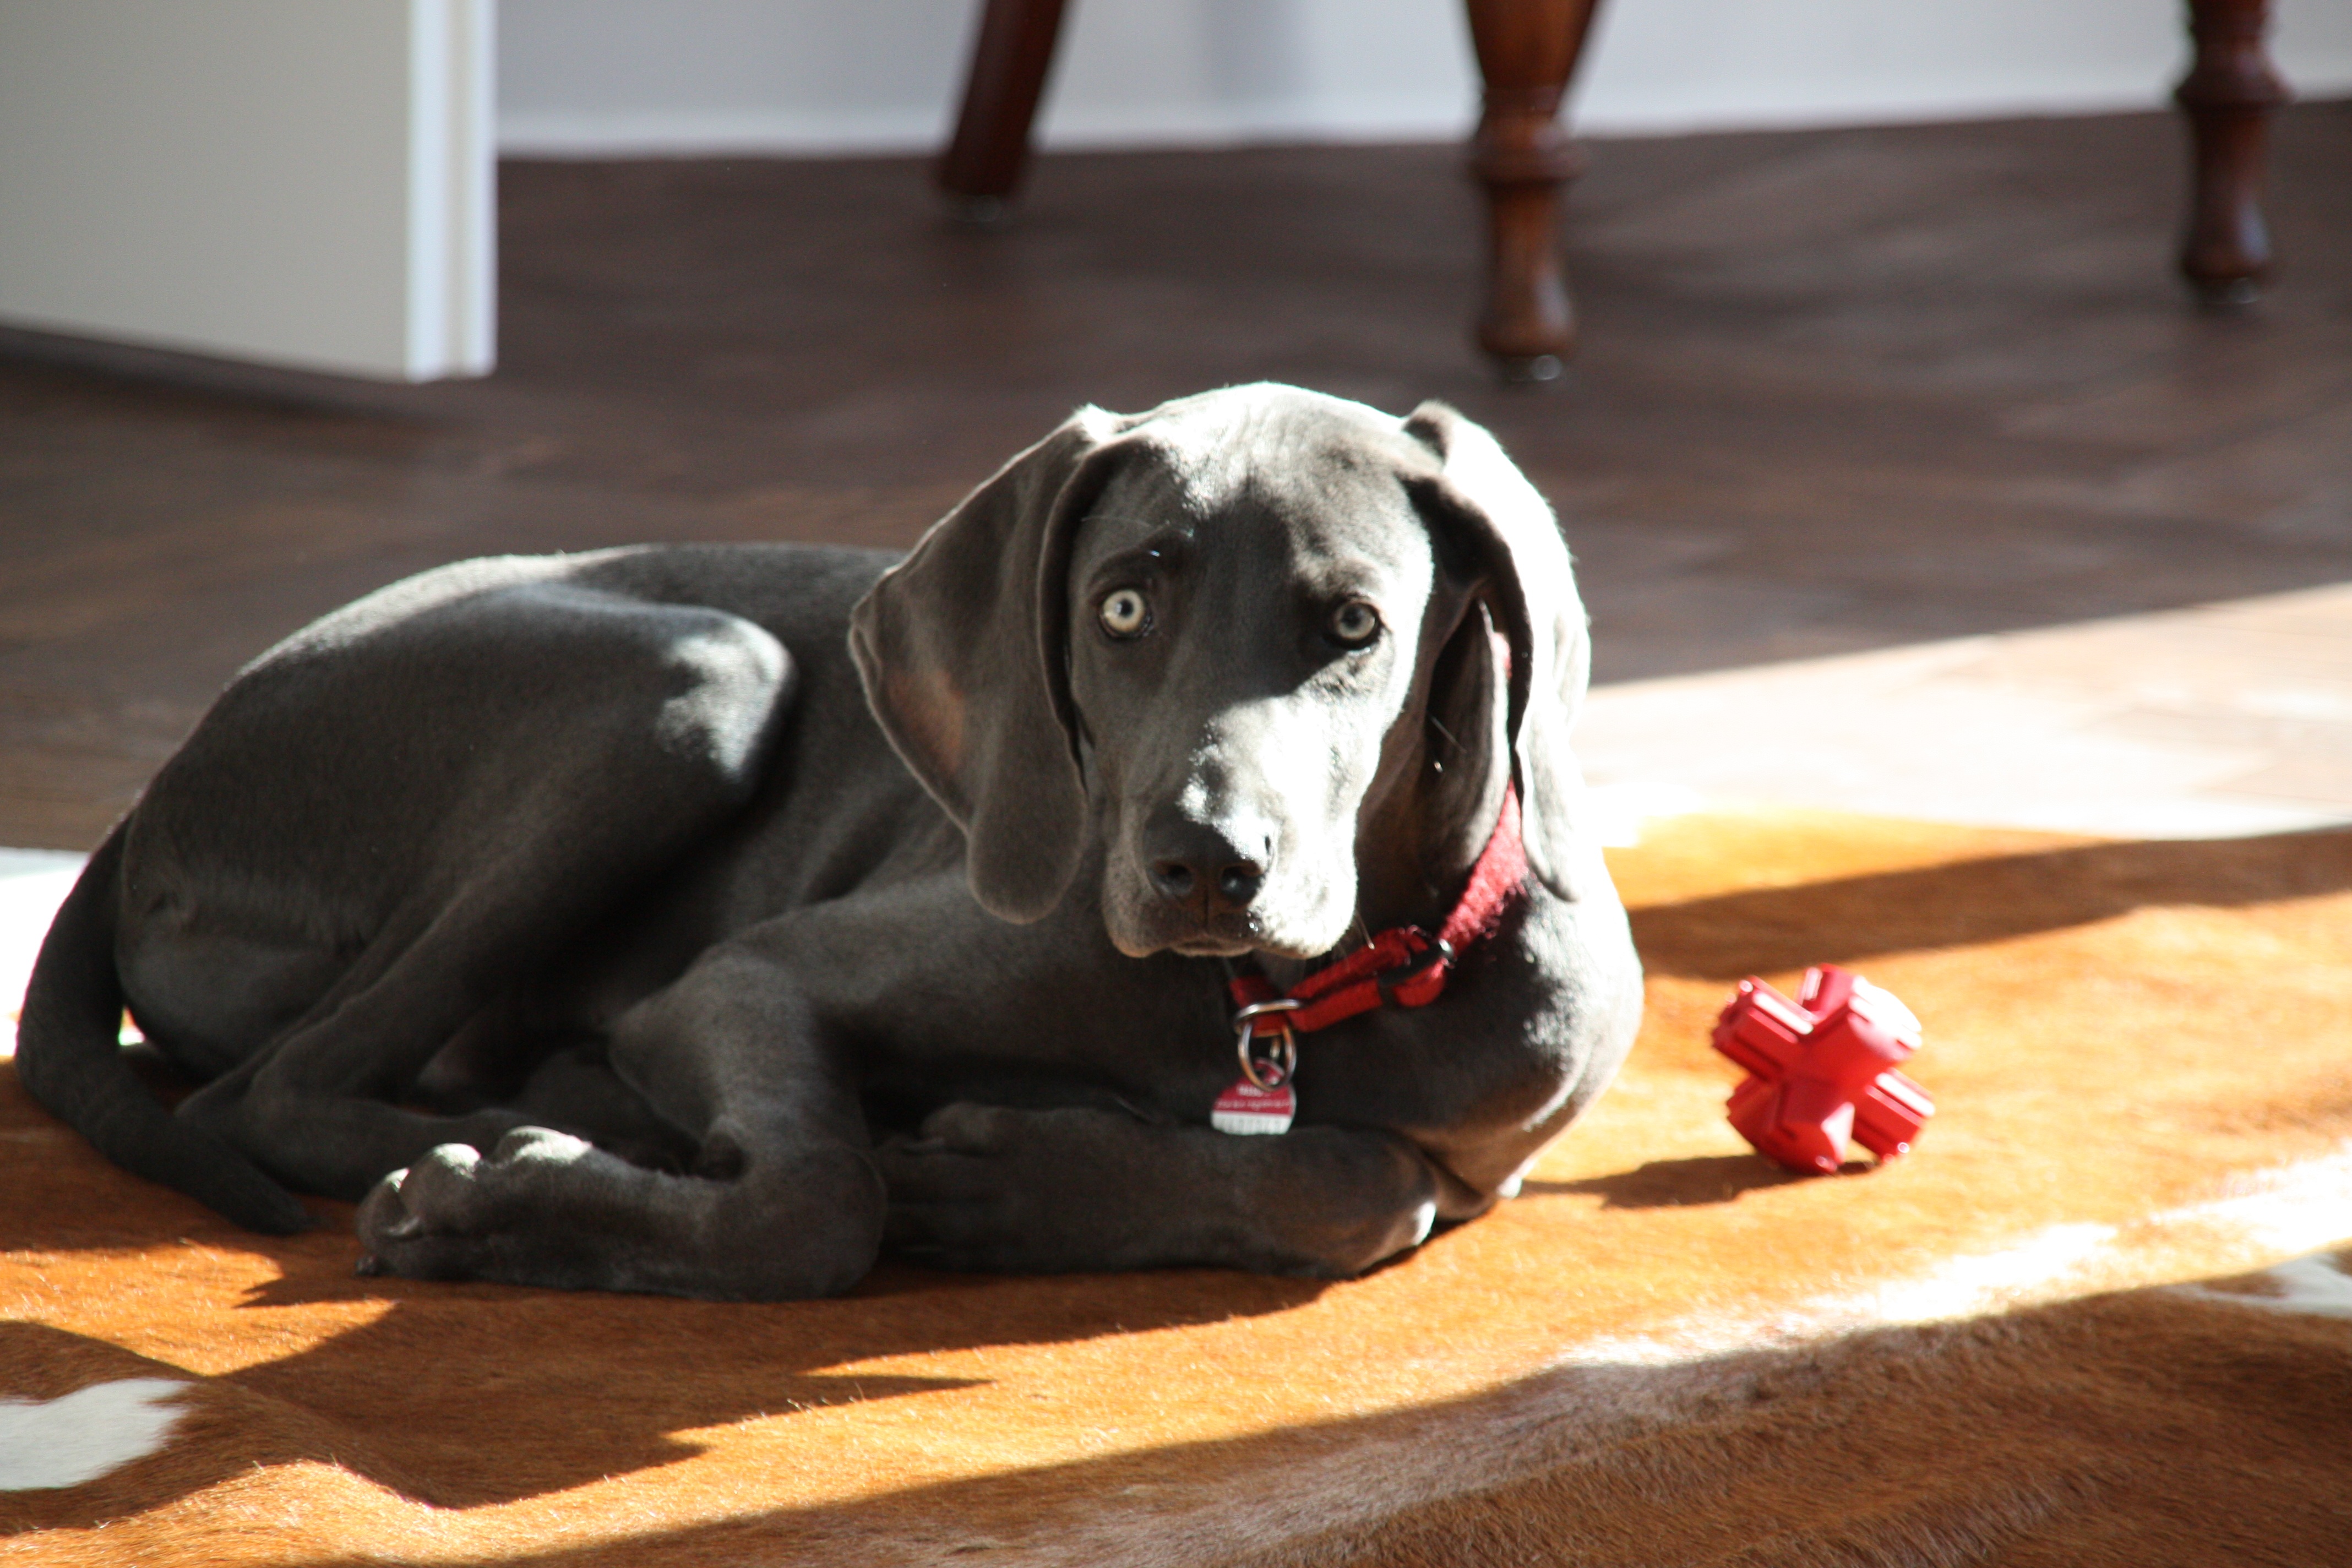
puppy, dog, mammal, weimaraner, vertebrate, young dog, dog like mammal